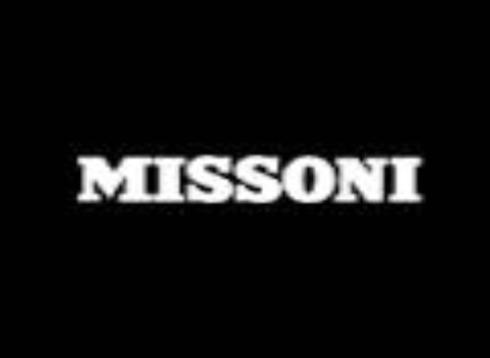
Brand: missoni
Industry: Clothes